Hud (1963 film)

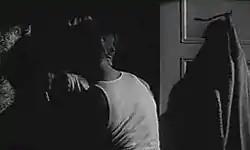
Hud tries to rape Alma

Ritt asked that the housekeeper character (originally Halmea, a black woman) be renamed Alma and played by a white actress, because he thought a relationship between Hud and a black woman would not work. According to Ravetch and Frank, "Neither American Western film nor American society was quite ready for that back then." Although Halmea is assaulted by Hud in the novel, Ravetch and Frank added Lonnie's intervention to "highlight" his significance and keep Hud "human" and not "totally and simplistically evil." To accentuate the scene's violence, Hud's roughness was complemented by the use of shadows, while a camera was attached on Newman's back to create a "man's view angle" while he chased Neal. Film critic Pauline Kael described Neal's performance as "perhaps the first female equivalent of the white-negro."